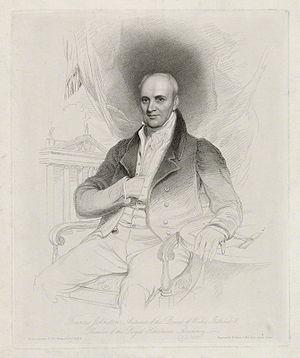
Francis Johnston, né en 1760 à Armagh et mort le 14 mars 1829 à Dublin, est un architecte irlandais.